Alkali metal

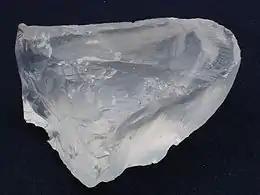
Petalite, the lithium mineral from which lithium was first isolated

Sodium compounds have been known since ancient times; salt (sodium chloride) has been an important commodity in human activities. While potash has been used since ancient times, it was not understood for most of its history to be a fundamentally different substance from sodium mineral salts. Georg Ernst Stahl obtained experimental evidence which led him to suggest the fundamental difference of sodium and potassium salts in 1702, and Henri-Louis Duhamel du Monceau was able to prove this difference in 1736. The exact chemical composition of potassium and sodium compounds, and the status as chemical element of potassium and sodium, was not known then, and thus Antoine Lavoisier did not include either alkali in his list of chemical elements in 1789.